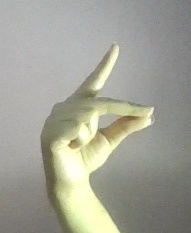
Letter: ta